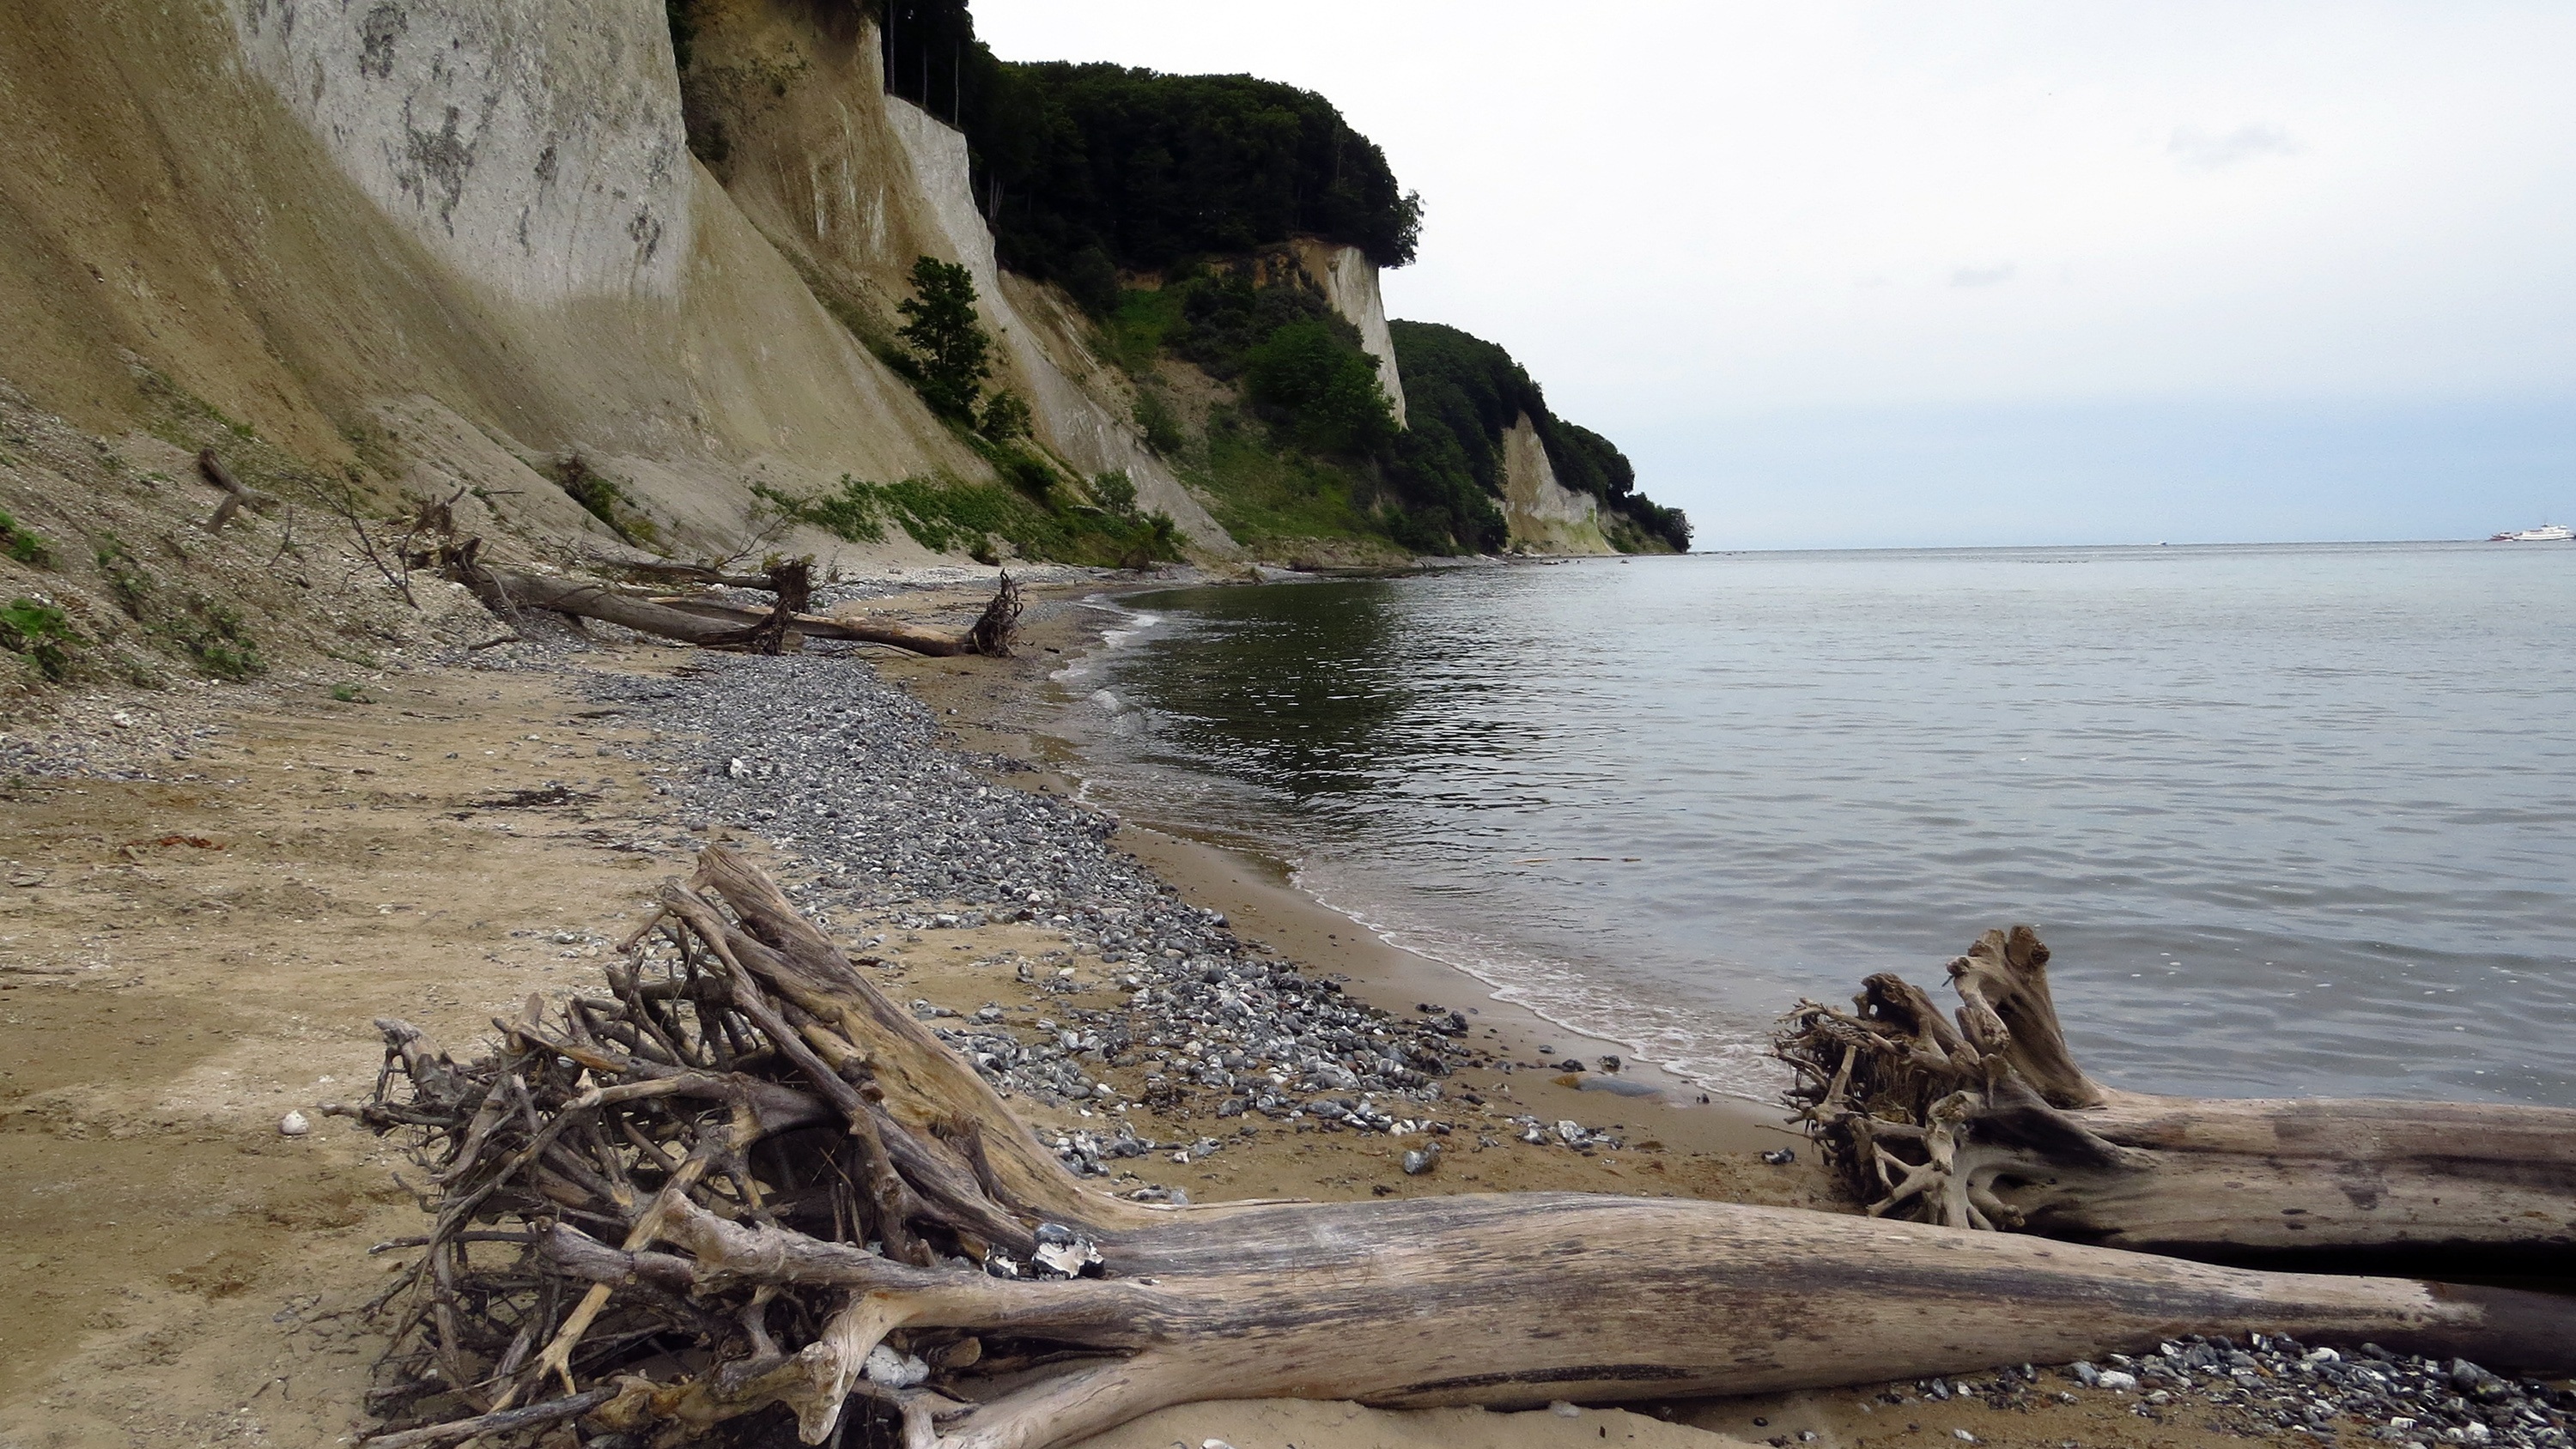
beach, sea, coast, tree, water, nature, sand, rock, ocean, shore, view, river, cliff, slope, bay, terrain, body of water, trees, stones, bank, cape, baltic sea, white cliffs, r gen, mecklenburg western pomerania, r gen island, high shore trail, sassnitz, demolition edge, geographical feature